World of Stone

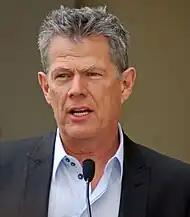
David Foster (pictured in 2010) contributed the piano part that dominates the track.

The sessions for "Extra Texture" took place at A&M Studios in Hollywood, starting in the third week of April 1975. Harrison taped the basic track for "World of Stone" on 2 May. Aside from Harrison on vocals and electric guitar, the musicians on the recording are David Foster (on piano and ARP Strings), Gary Wright (organ), Jesse Ed Davis (electric guitar), Klaus Voormann (bass) and Jim Keltner (drums). A friend of Harrison's since the Beatles' years in Hamburg, Voormann was dismayed at the prevalence of drugs at the sessions. Recognising that Harrison was "bottoming out from events of the past couple of years", according to Rodriguez, Voormann's participation on "World of Stone" marked a relatively rare appearance by the German bass player at the "Extra Texture" sessions. Foster, who had recently arrived in Los Angeles from Canada, says he was "overjoyed" to be invited to contribute to a Harrison album, but he was shocked at how the musicians would imbibe midway through rehearsing a song.